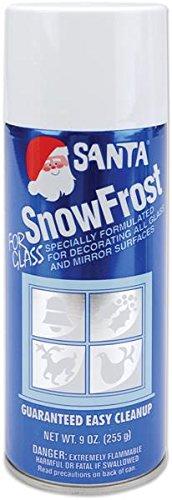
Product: Chase 499-0521 Snow Frost Aerosol Spray, 9-Ounce
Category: Toys & Games | Arts & Crafts | Drawing & Painting Supplies | Paints
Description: Danger: extremely flammable.
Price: $19.99
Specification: ProductDimensions:2.6x2.6x8inches|ItemWeight:12.8ounces|ShippingWeight:12.8ounces|Manufacturer:Chase|ASIN:B004BQ3JUM|DomesticShipping:Amazononlyshipsthisitemwithinthecontiguous48UnitedStates.OtherSellersonAmazonmayshipthisitemtoAlaska,HawaiiandUSTerritories.|InternationalShipping:Thisitemisnoteligibleforinternationalshipping.LearnMore|Itemmodelnumber:499-0521